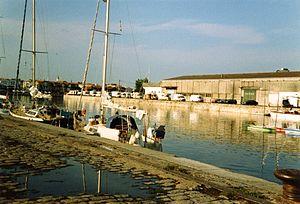
Le Bassin des Chalutiers du Port de La Rochelle avant sa transformation en bassin de navigation de plaisance. Les bateaux amarrés au quai sont en escale, plus loin, on distingue les camping cars de touristes qui sont venus visiter La Rochelle. La Rochelle, Charente Maritime, France.
Le Vieux-Port est le plus ancien port de La Rochelle et le cœur historique de cette ville de Charente-Maritime. La tour de la chaîne et la tour Saint-Nicolas gardent l'entrée de ce port médiéval.